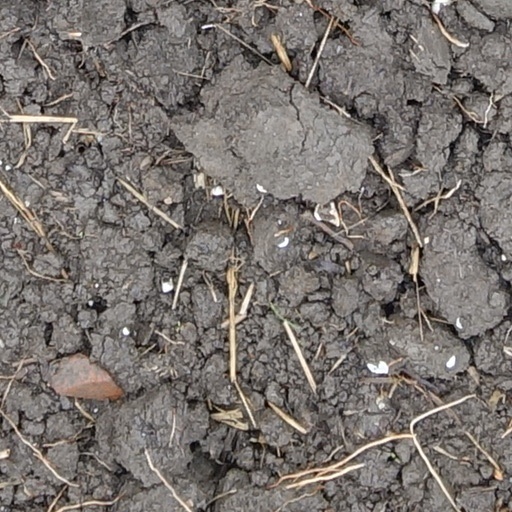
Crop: wheat